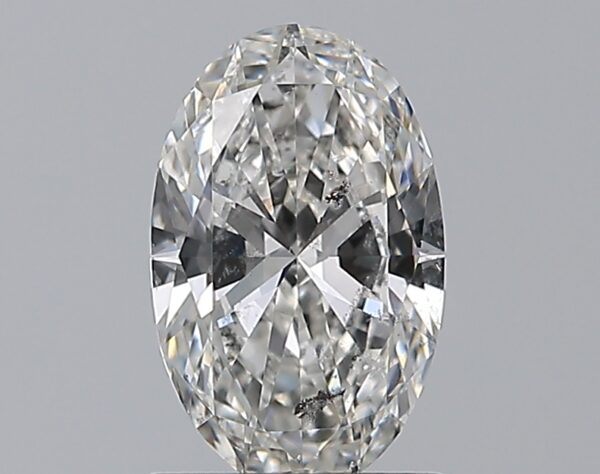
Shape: oval
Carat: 0.96
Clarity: SI2
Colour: F
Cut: EX
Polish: EX
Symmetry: EX
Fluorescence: N
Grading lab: GIA
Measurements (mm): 8.51 x 5.34 x 3.15